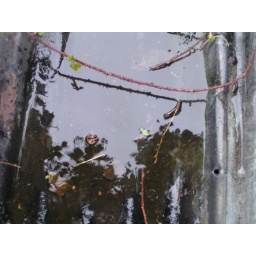
the waste ground - fear death by water